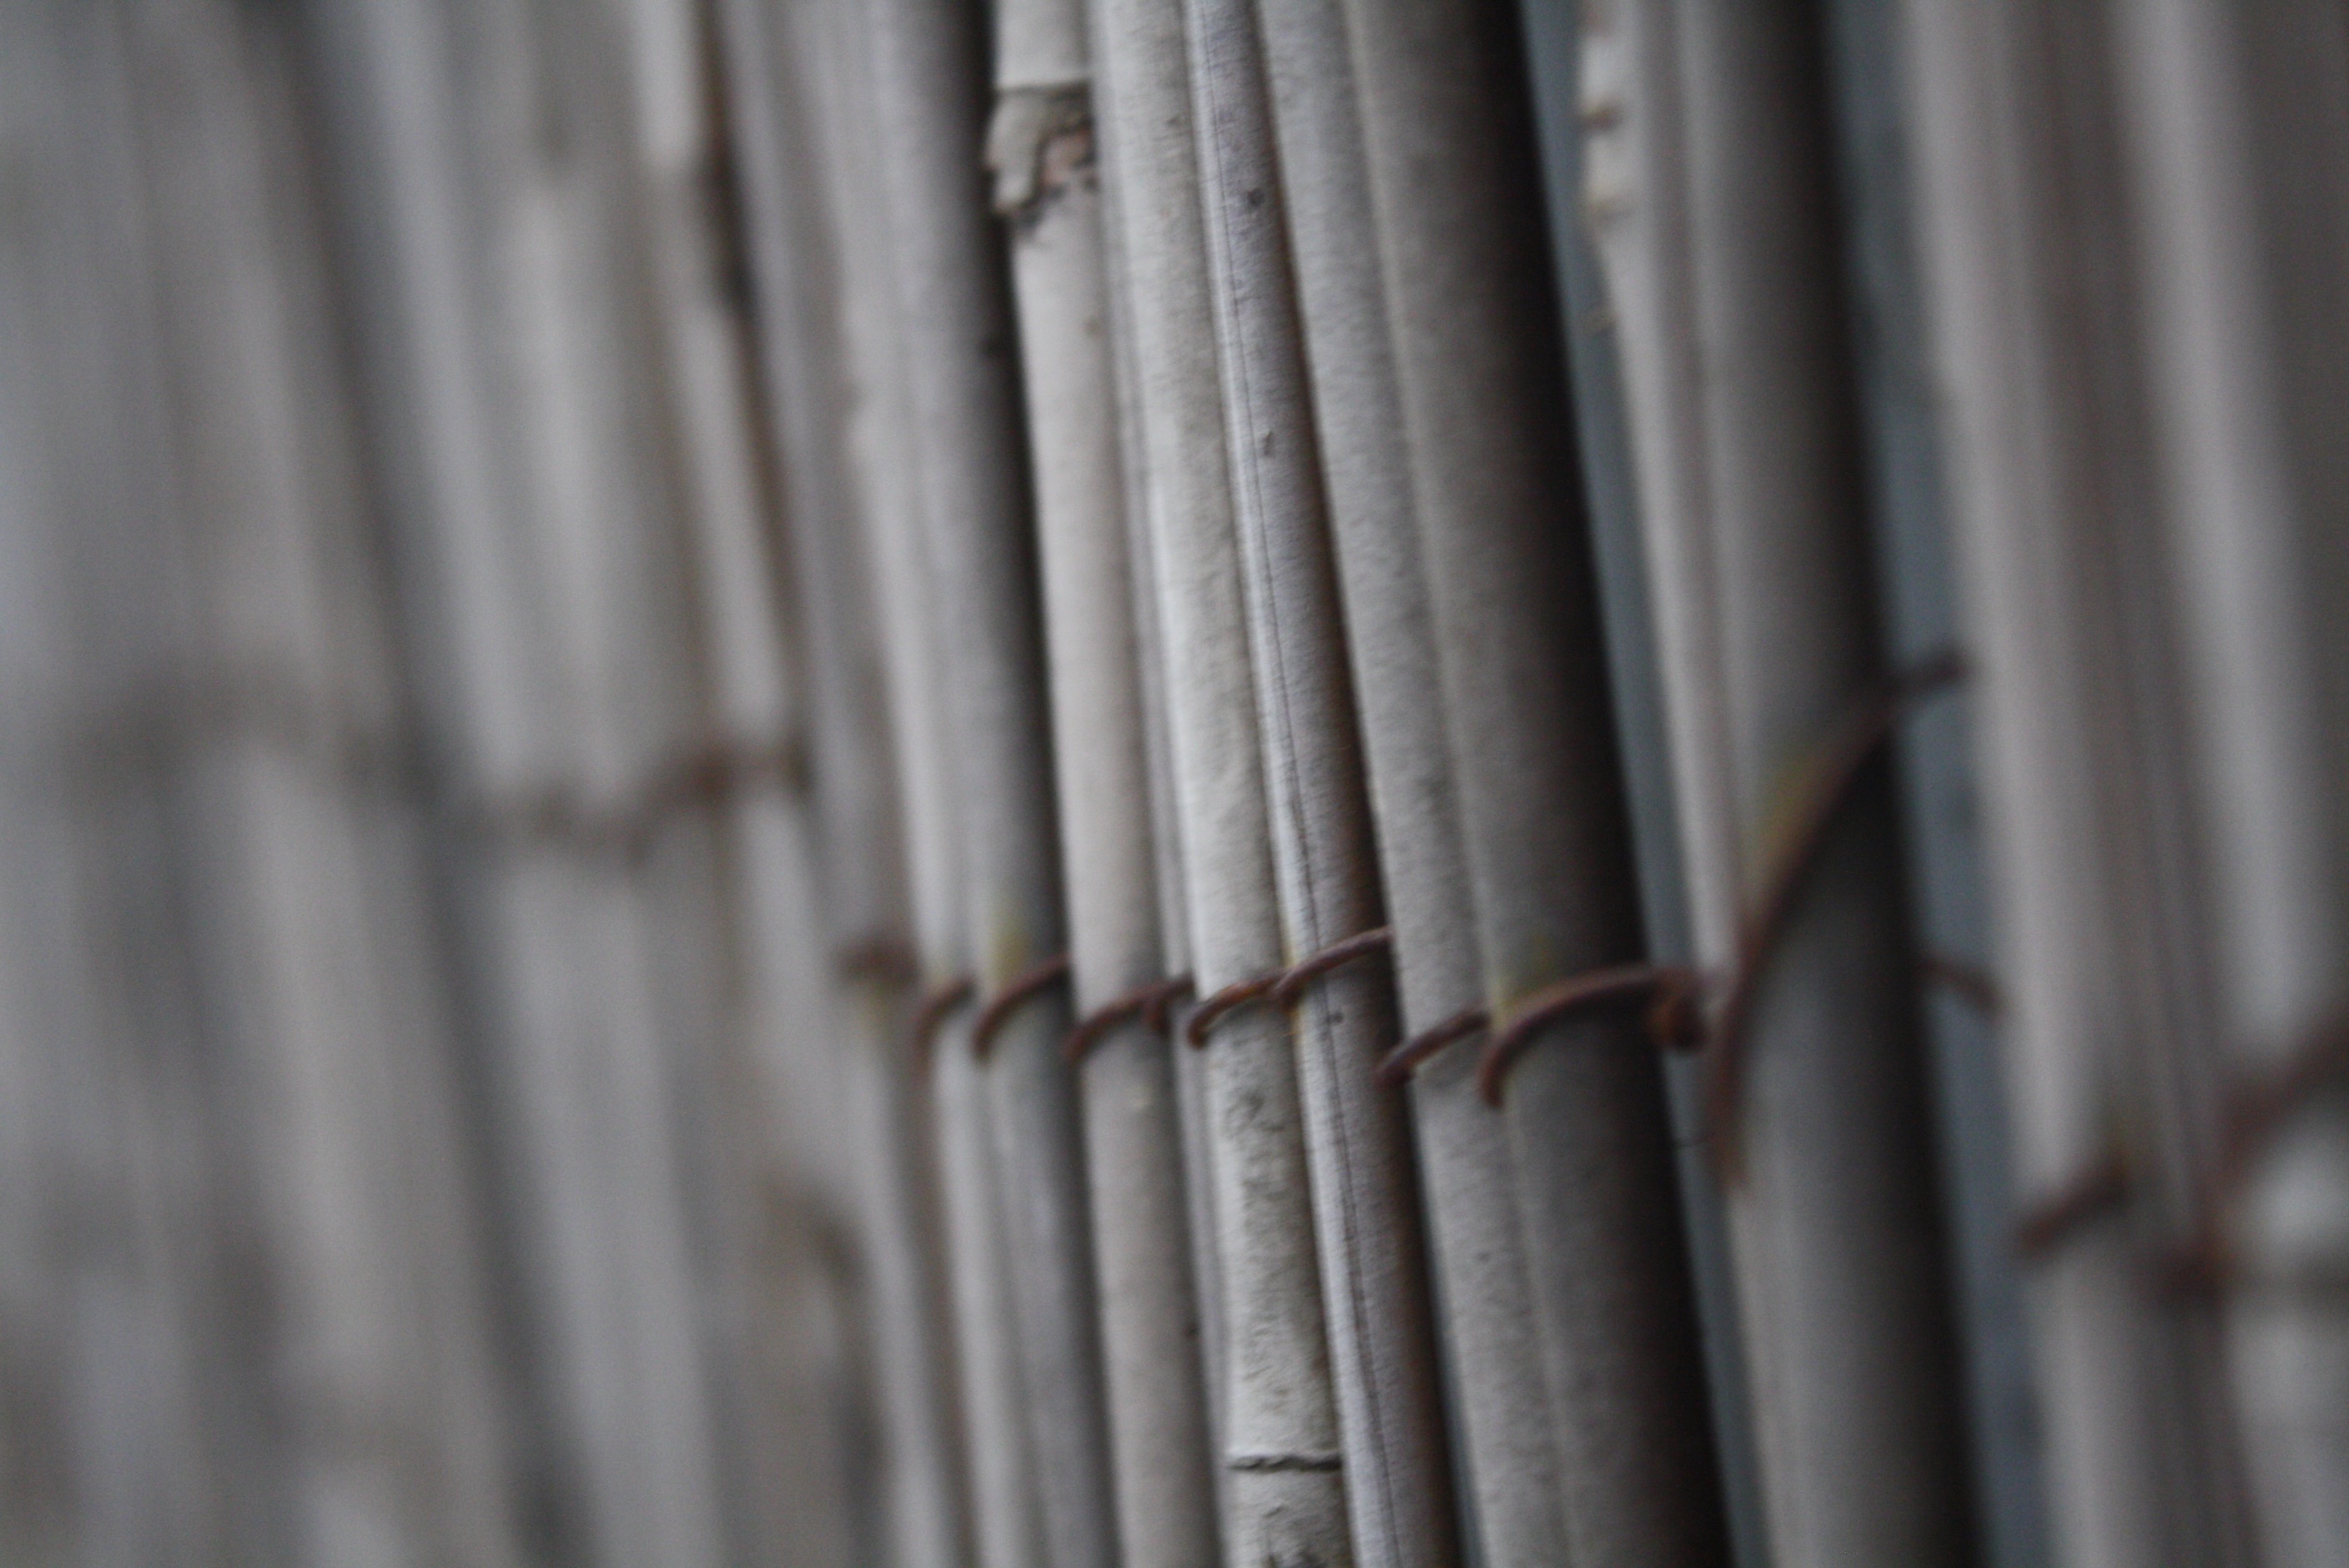
wood, line, material, interior design